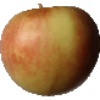
Label: Apple Red 2